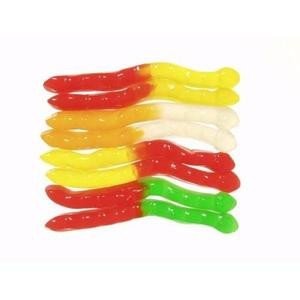
Item Name: Albanese Wild Gummy Worms 5 LBS.
Bullet Point 1: Assorted Flavors: Enjoy a variety of gummy flavors like cherry, orange, lemon, green apple, and more.
Bullet Point 2: Large Quantity: Contains 80 ounces of gummy candies, perfect for sharing with friends and family.
Bullet Point 3: Fun Gummy Worm Shape: These gummies are shaped like worms for a fun twist on the classic gummy candy.
Bullet Point 4: Made in the USA: Produced by a trusted confectionery brand in the United States.
Bullet Point 5: Great for Parties: Use these gummy candies as a fun party favor or dessert for any occasion.
Value: 80.0
Unit: Ounce

Price: 20.42